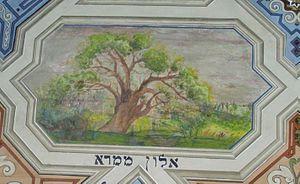
La synagogue Kupa de Cracovie est située à Kazimierz, quartier de Cracovie en Pologne, au 8 rue Jonathan Warschauer. C'est la dernière synagogue construite dans ce quartier qui était avant la Seconde Guerre mondiale à majorité juive. Elle était aussi dénommée la synagogue de l'hôpital en raison de sa proximité avec l'ancien hôpital juif, mais aussi péjorativement la synagogue des pauvres, car elle avait comme fidèles les membres les plus pauvres de la communauté juive.